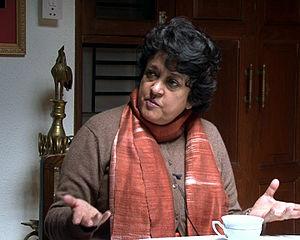
Sujata Koirala est une femme politique népalaise et la seule fille de l'ancien premier ministre Girija Prasad Koirala. Elle fut ministre des affaires étrangères sous le premier ministre Madhav Kumar Nepal. Elle devient vice-première ministre le 12 octobre 2009. Elle a une fille s'appelle Melanie Koirala Jost.